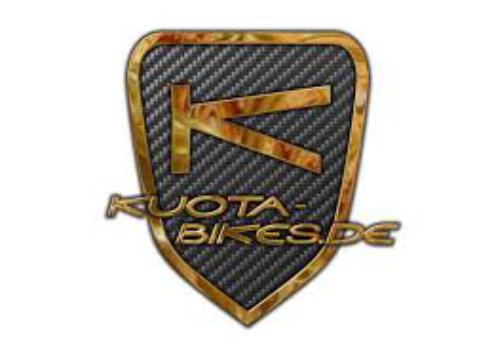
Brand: Kuota
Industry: Transportation